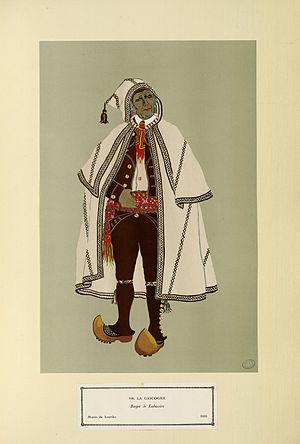
Fac-similé des deux-cents gouaches en couleur exposées en Janvier 1928 chez Bernheim jeune à Paris. Les originaux édités vont alors au Métropolitain Museum de New-York. La série comporte 25 fascicules de 240 francs pièce. Les 27 planches rassemblées ici sont les suivantes: pl. 34, 35, 36, 37, 38, 39, 40, 86, 87, 88, 89, 90, 91, 106, 107, 108, 109, 110, 111, 112, 113, 114, 115, 122, 123, 124, 125. Pièces jointes
Les Gascons sont un peuple d'Europe de l'Ouest occupant le territoire de la Gascogne, la portion du sol français approximativement comprise entre l’Océan Atlantique à l’ouest, les Pyrénées au sud, le cours de la Garonne à l’est et au nord et parlant une langue romane très étroitement liée à l'occitan, le Gascon. Des populations gasconnes sont présentes en Aquitaine, en Midi-Pyrénées et en Catalogne, mais aussi des colonies historiques au Pays basque espagnol, en Navarre, en Aragon et en Amérique du Sud.